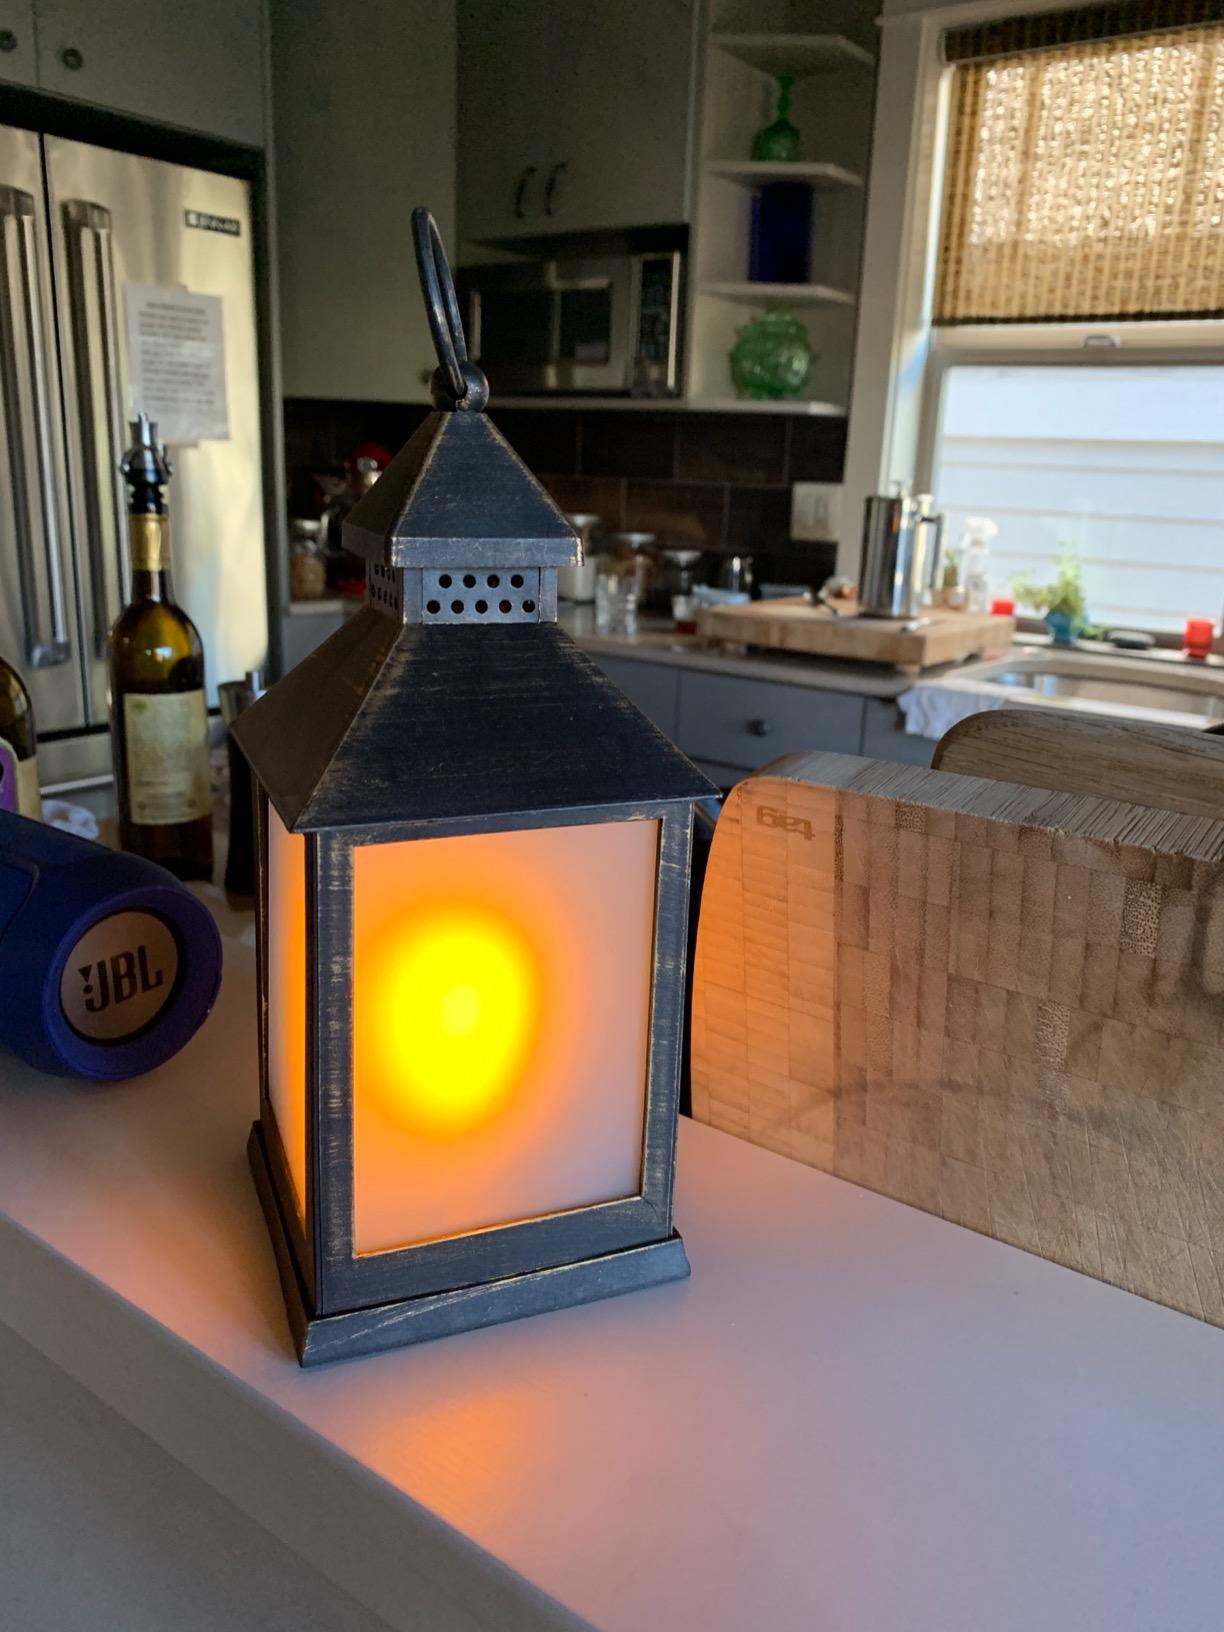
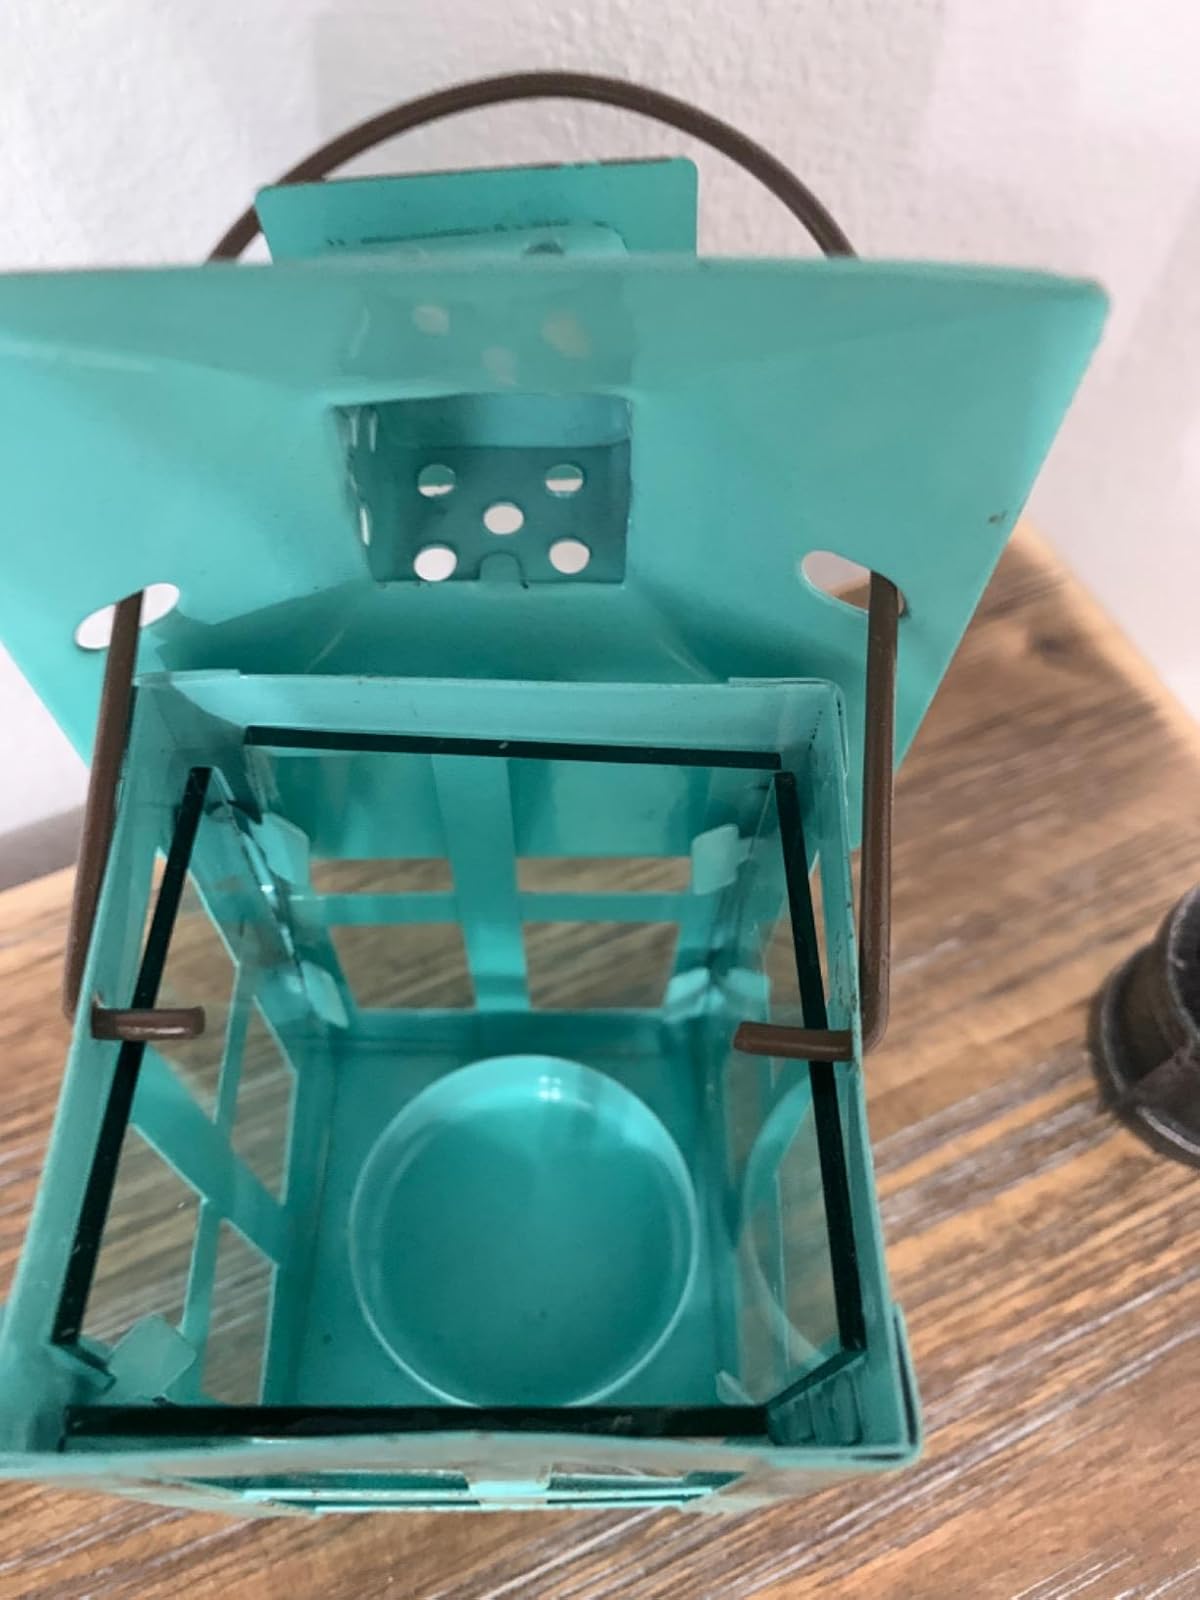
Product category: lantern
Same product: no